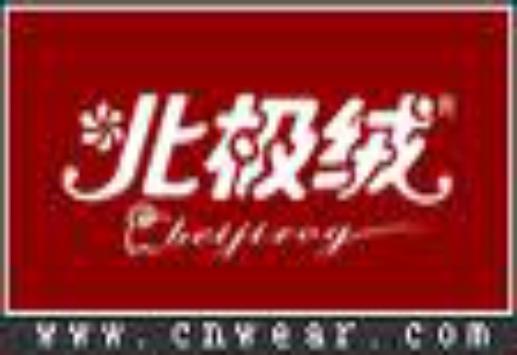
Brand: BeiJiRong
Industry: Clothes